Siege of Alexandria (47 BC)

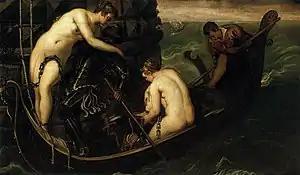
"The Liberation of Arsinoe," by Jacopo Tintoretto (1519-1594). Scene shows Arsinoe IV fleeing Alexandria after the arrival of Caesar.

At this point, Cleopatra, aware of Caesars disposition towards women, requested to be granted an audience with him, pleading that her friends were betraying her. In the company of her servant Apollodorus of Rhodes, she secreted herself into the royal quarter concealed by a laundry bag. Upon meeting with her, Caesar became infatuated with her, eventually becoming Cleopatra's lover.